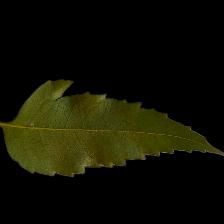
Plant: Neem